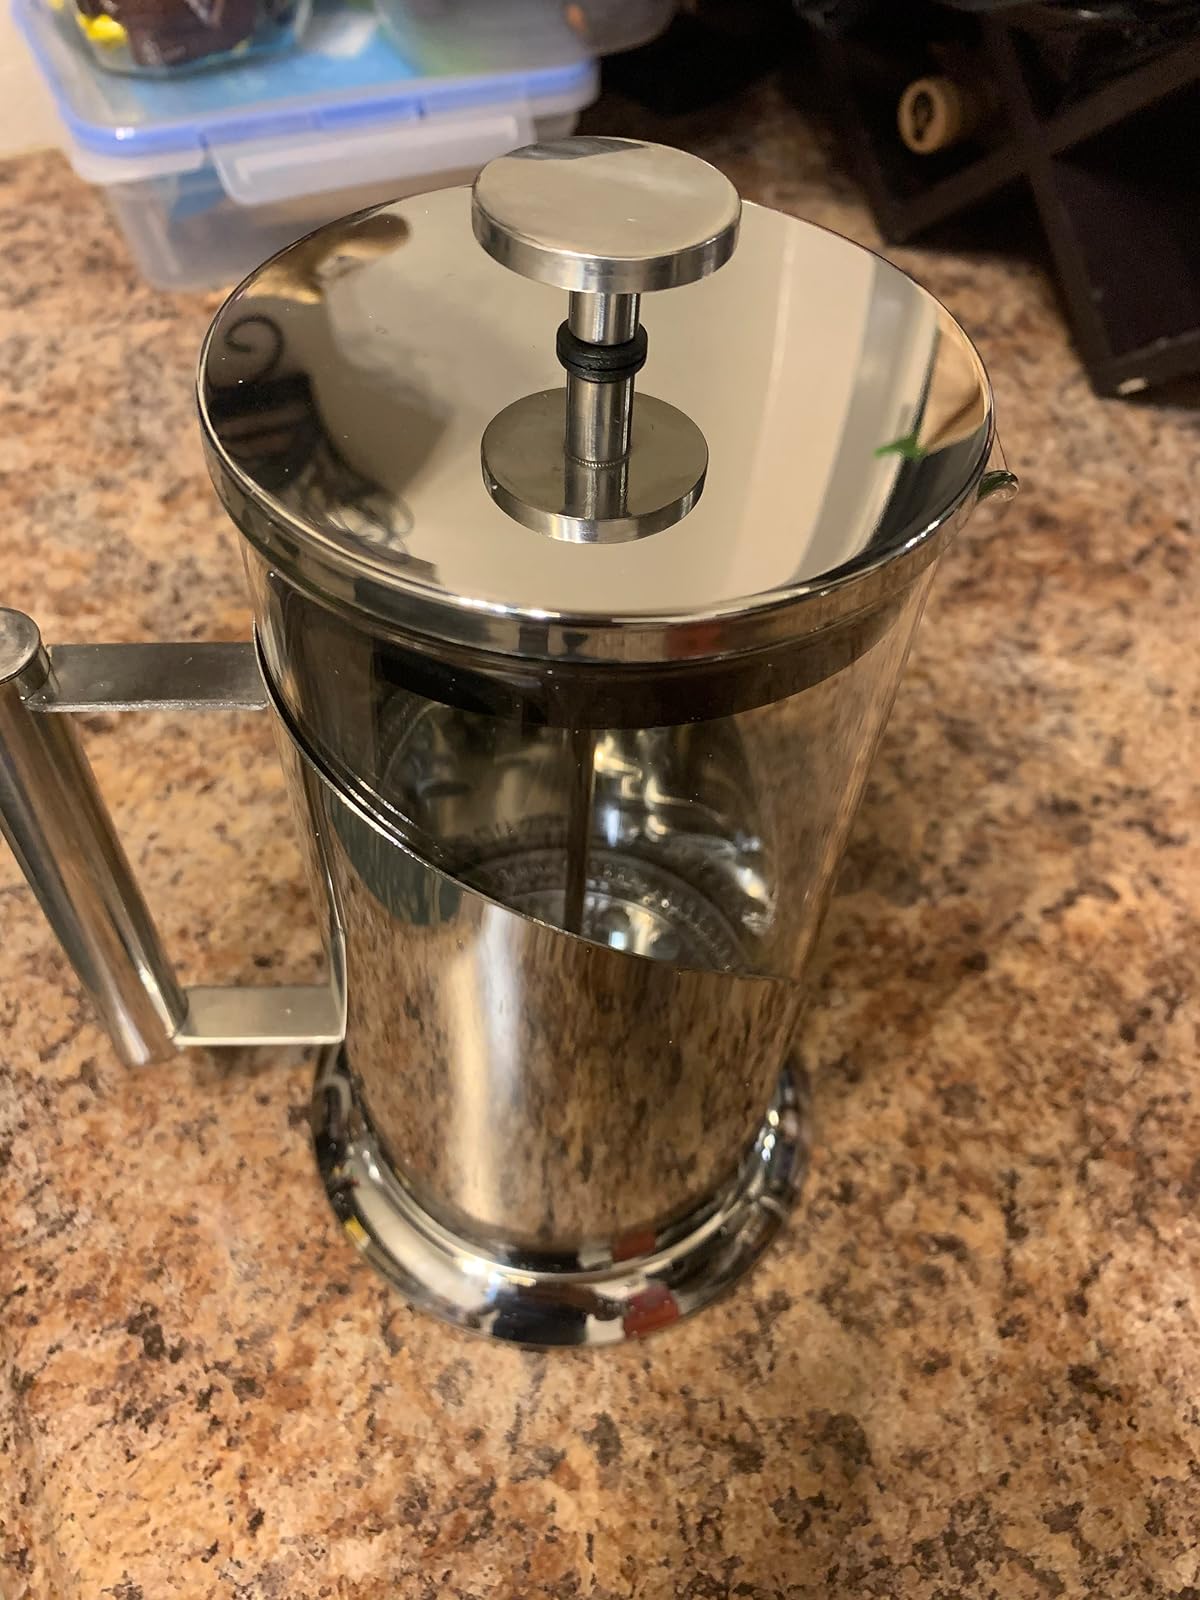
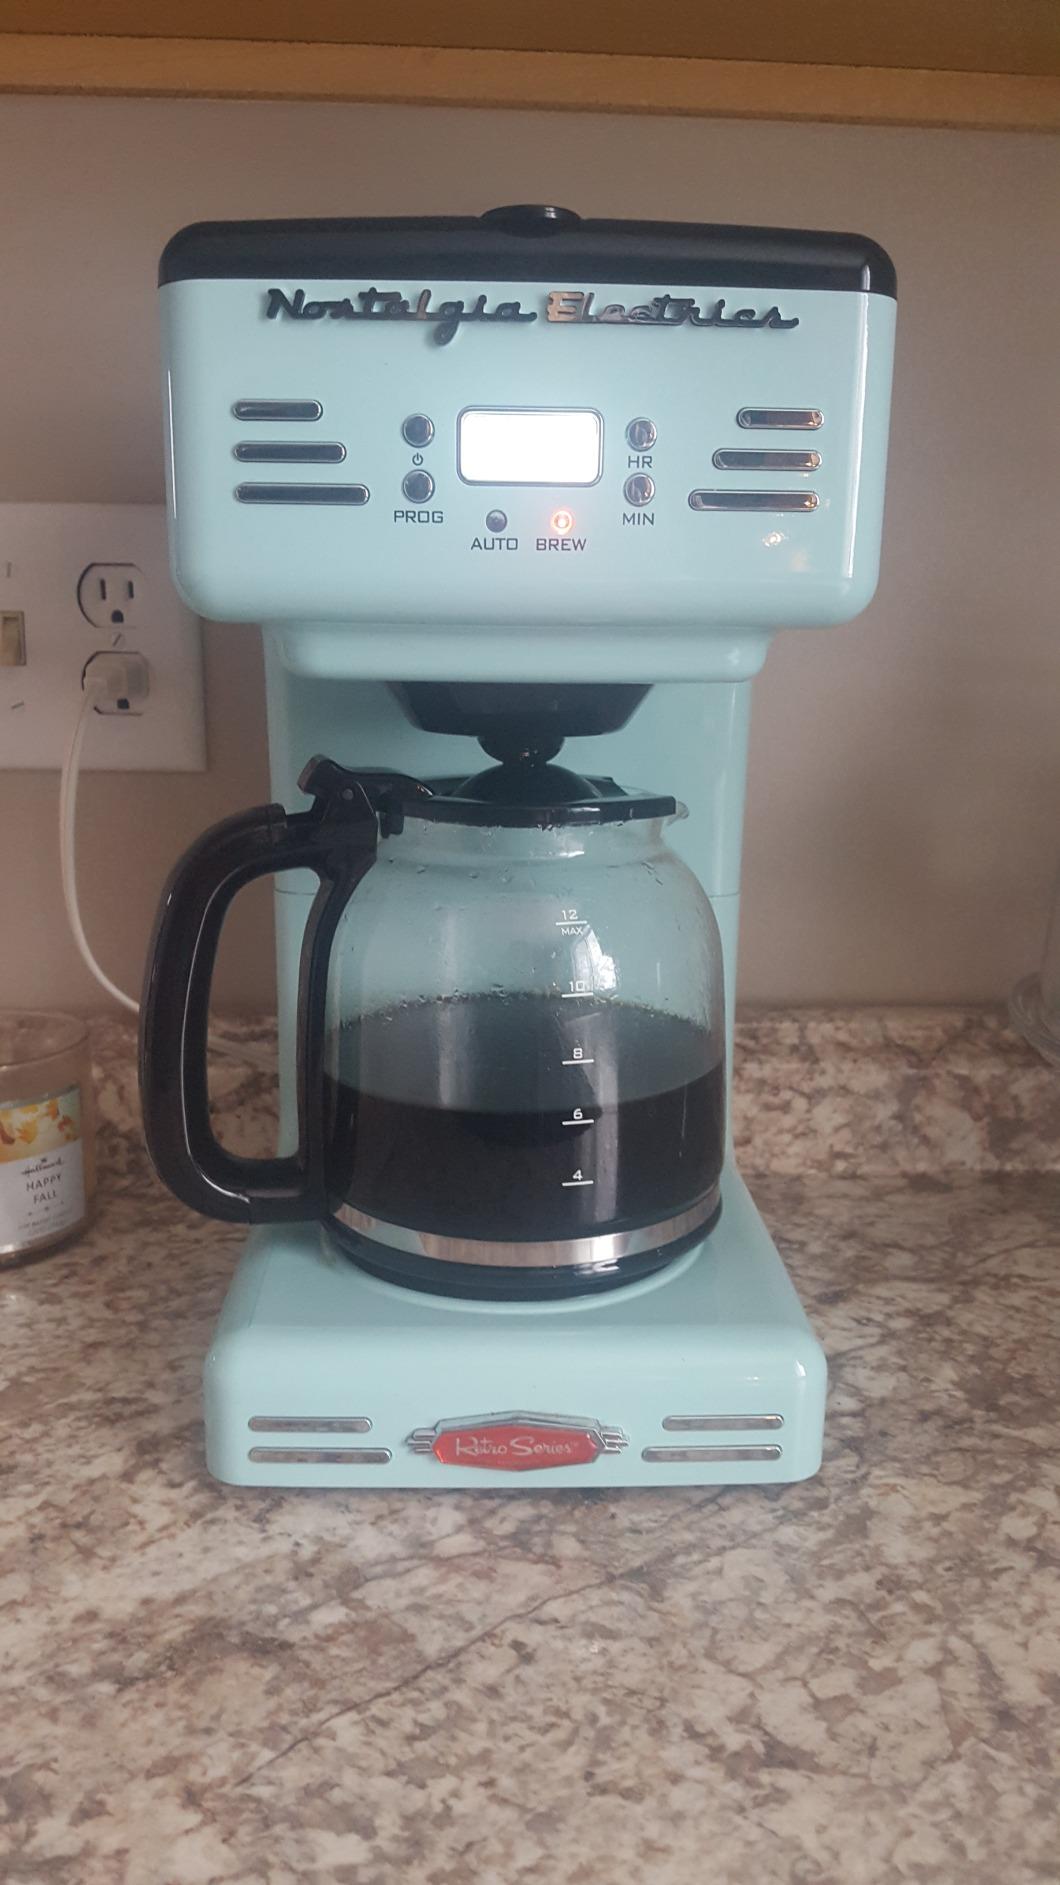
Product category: items_tea
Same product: no